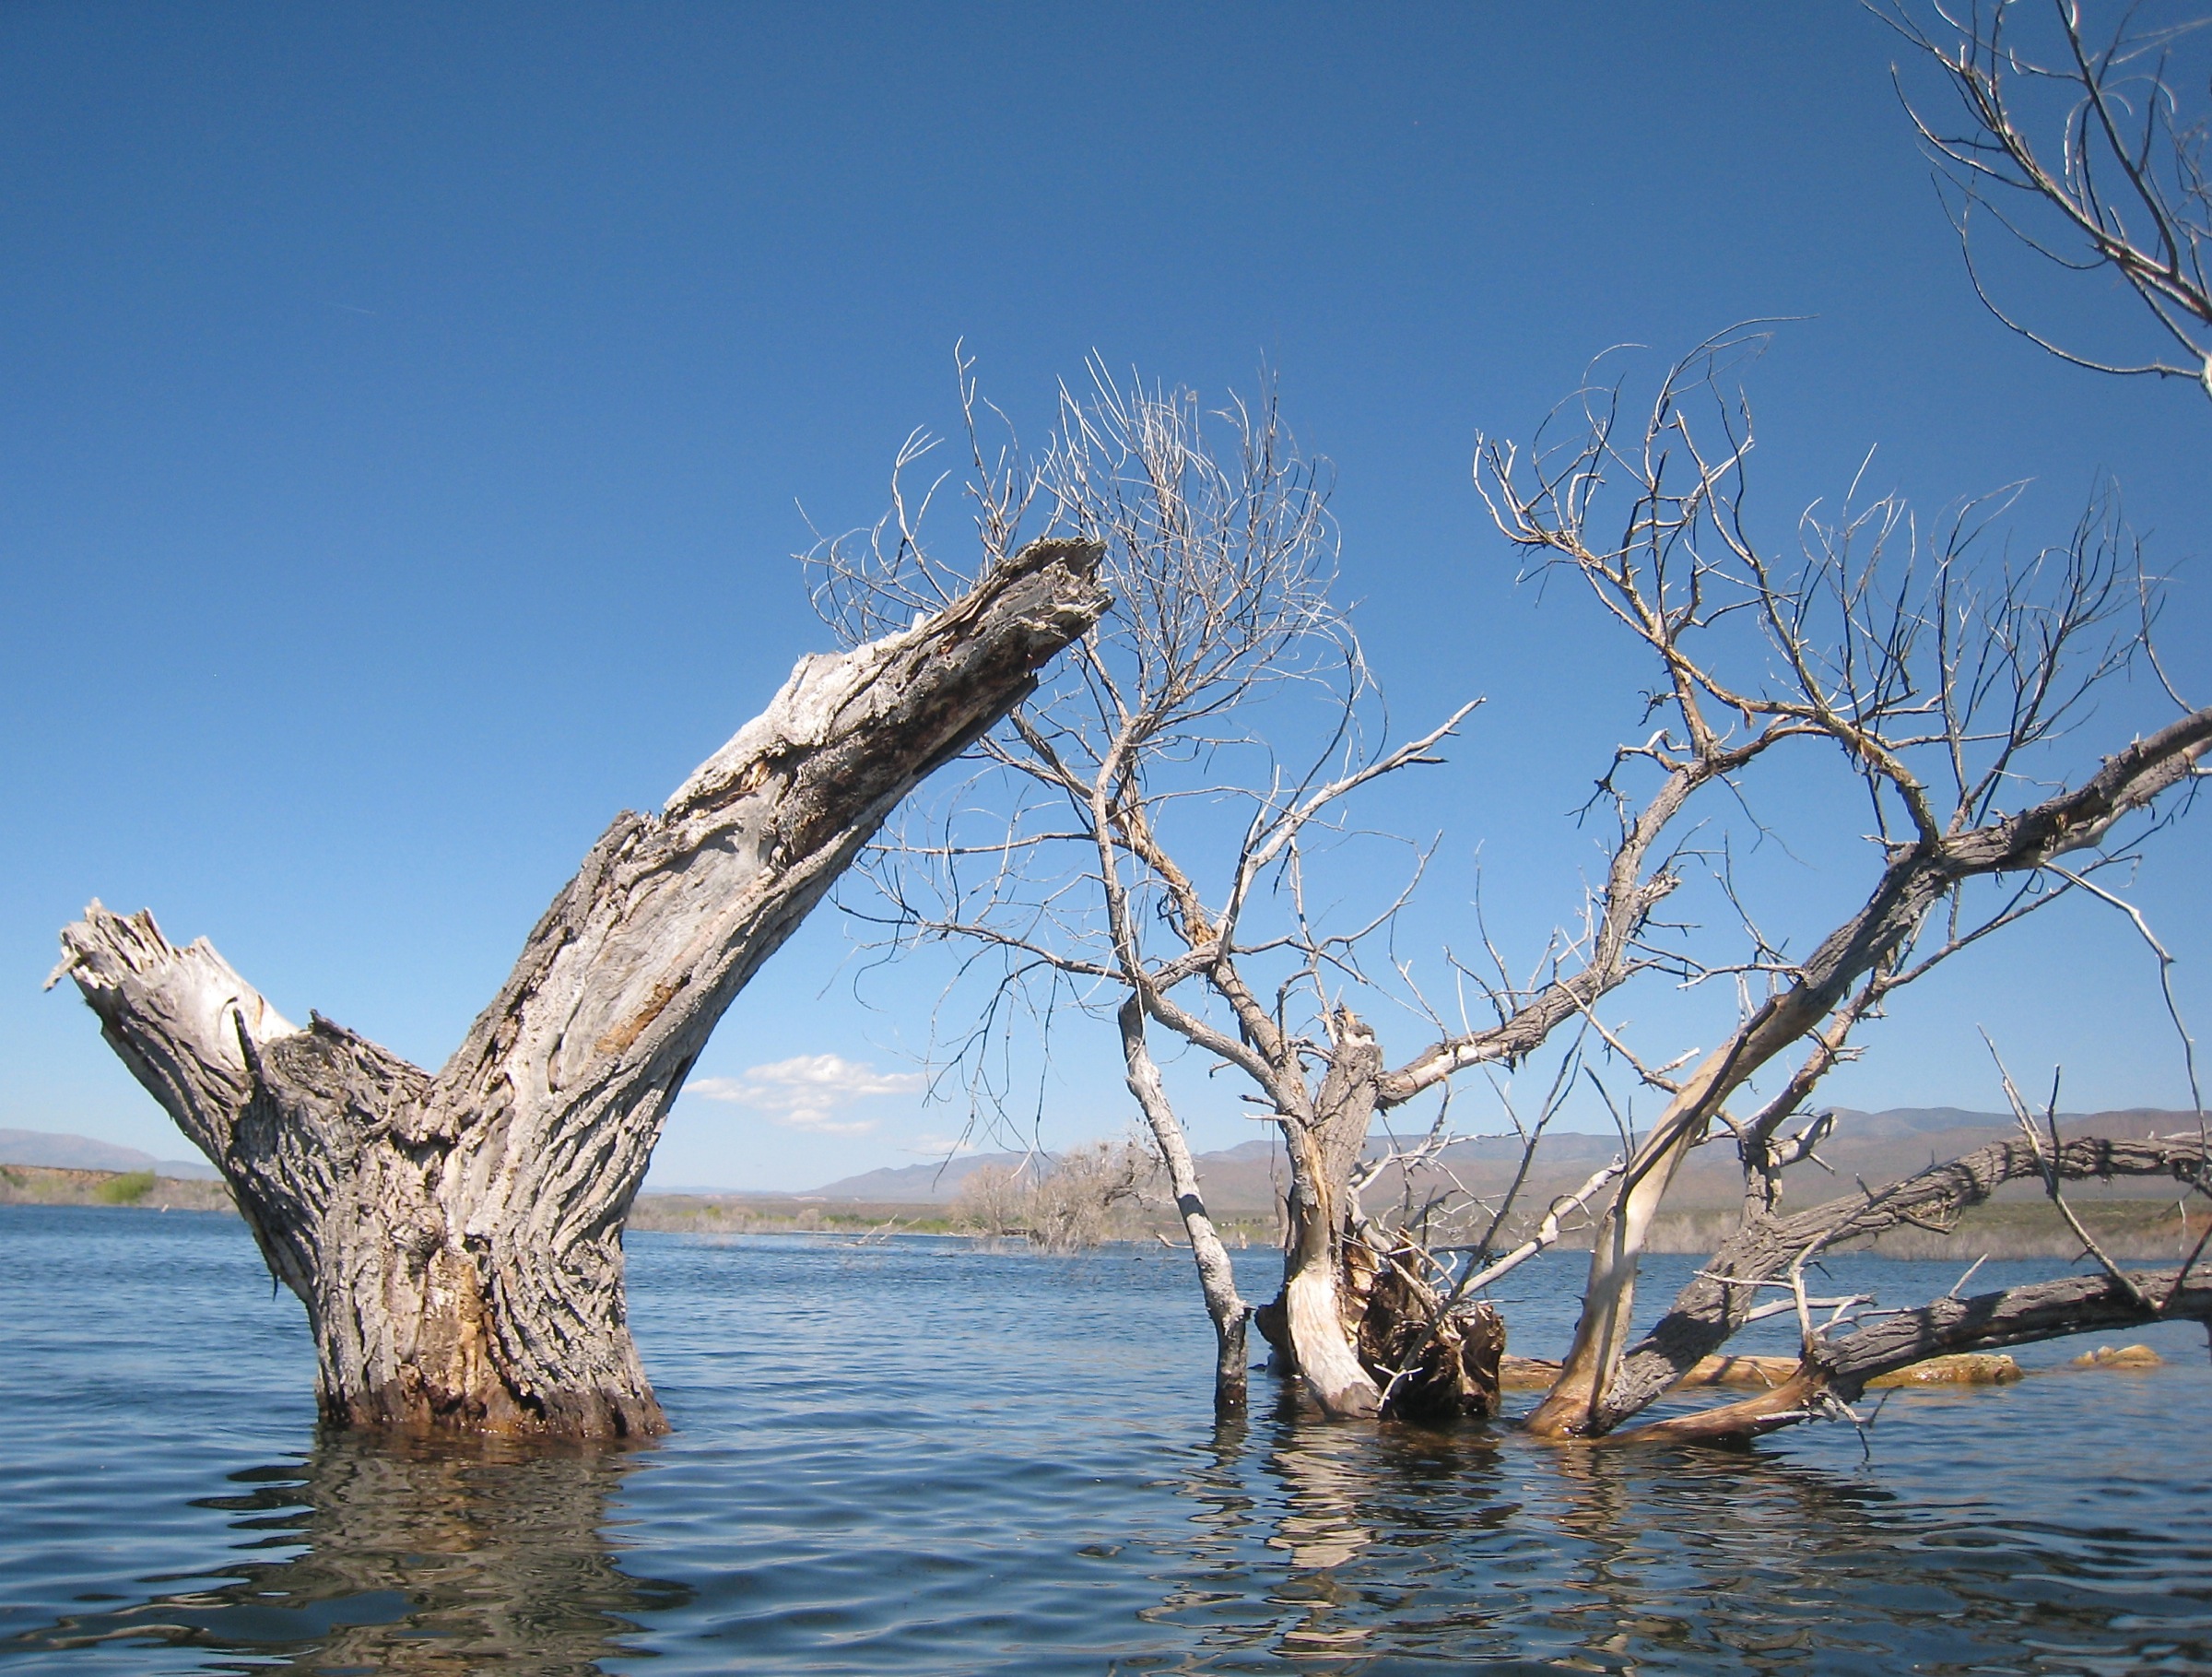
sea, tree, water, nature, branch, winter, shore, reflection, vehicle, kayak, arizona